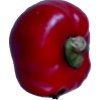
Label: red_pepper